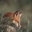
Label: fox